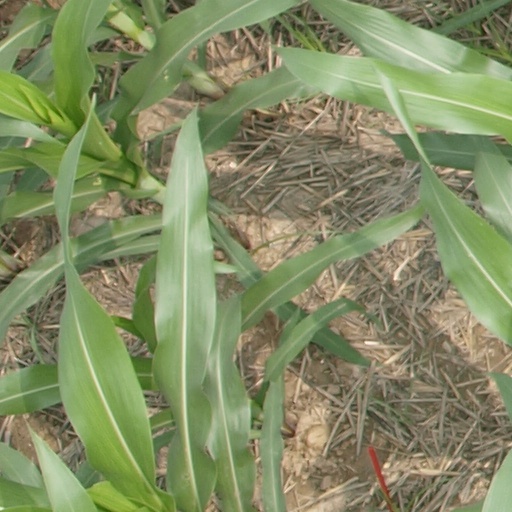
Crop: maize; corn